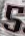
Number: 5